2011–12 Connecticut Huskies women's basketball team

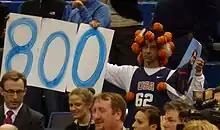
Auriemma's 800th career victory

The 2012 Big East tournament was held at the XL Center. The opening rounds proceeded largely as expected, with the Marquette victory over Cincinnati the only upset in the first two rounds. Both Villanova and South Florida won by a single point each.